History of Athens

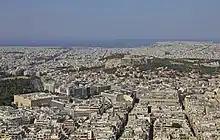
View of part of central Athens and some of the city's southern suburbs from Lykavittos Hill

Athens produced some notable intellectuals during this era, such as Demetrius Chalcondyles (1424–1511), who became a celebrated Renaissance teacher of Greek and of Platonic philosophy in Italy. Chalcondyles published the first printed editions of Homer (in 1488), of Isocrates (in 1493), and of the Suda lexicon (in 1499), and a Greek grammar (Erotemata).